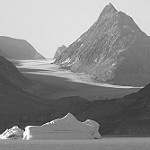
Label: B & W